Ca' Tron

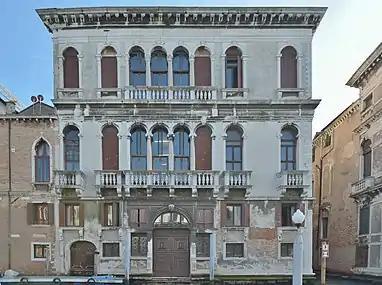
Ca' Tron, with Palazzo Duodo on the left.

Ca' Tron is a palace in Venice, northern Italy, facing the Canal Grande. Part of the "sestiere" (quarter) of Santa Croce, it is situated between the Palazzo Belloni Battagia and Palazzo Duodo, near the church of San Stae. It is owned by the Università Iuav di Venezia and houses the Department of Design and Planning in Complex Environments.